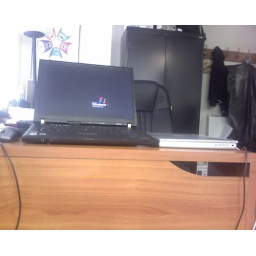
this is my first office desk in US.